Jawline (film)

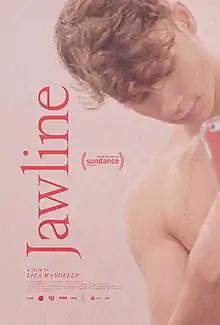
Film poster

Jawline is a 2019 documentary film about social media and Internet celebrities. The documentary received several positive reviews. In February 2019, Hulu acquired United States distribution rights for the film. The film is directed by Liza Mandelup.